Lisa Bobbie Schreiber Hughes

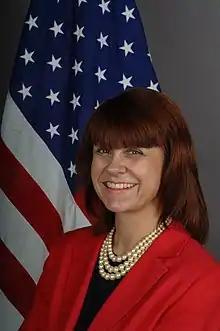
Lisa Bobbie Schreiber Hughes

Lisa Bobbie Schreiber Hughes (born 1958) is a retired career member of the Senior Foreign Service who was the American Ambassador to Suriname from 2006 until 2009. She had served there as Deputy Chief of Mission from 2000 until 2002.